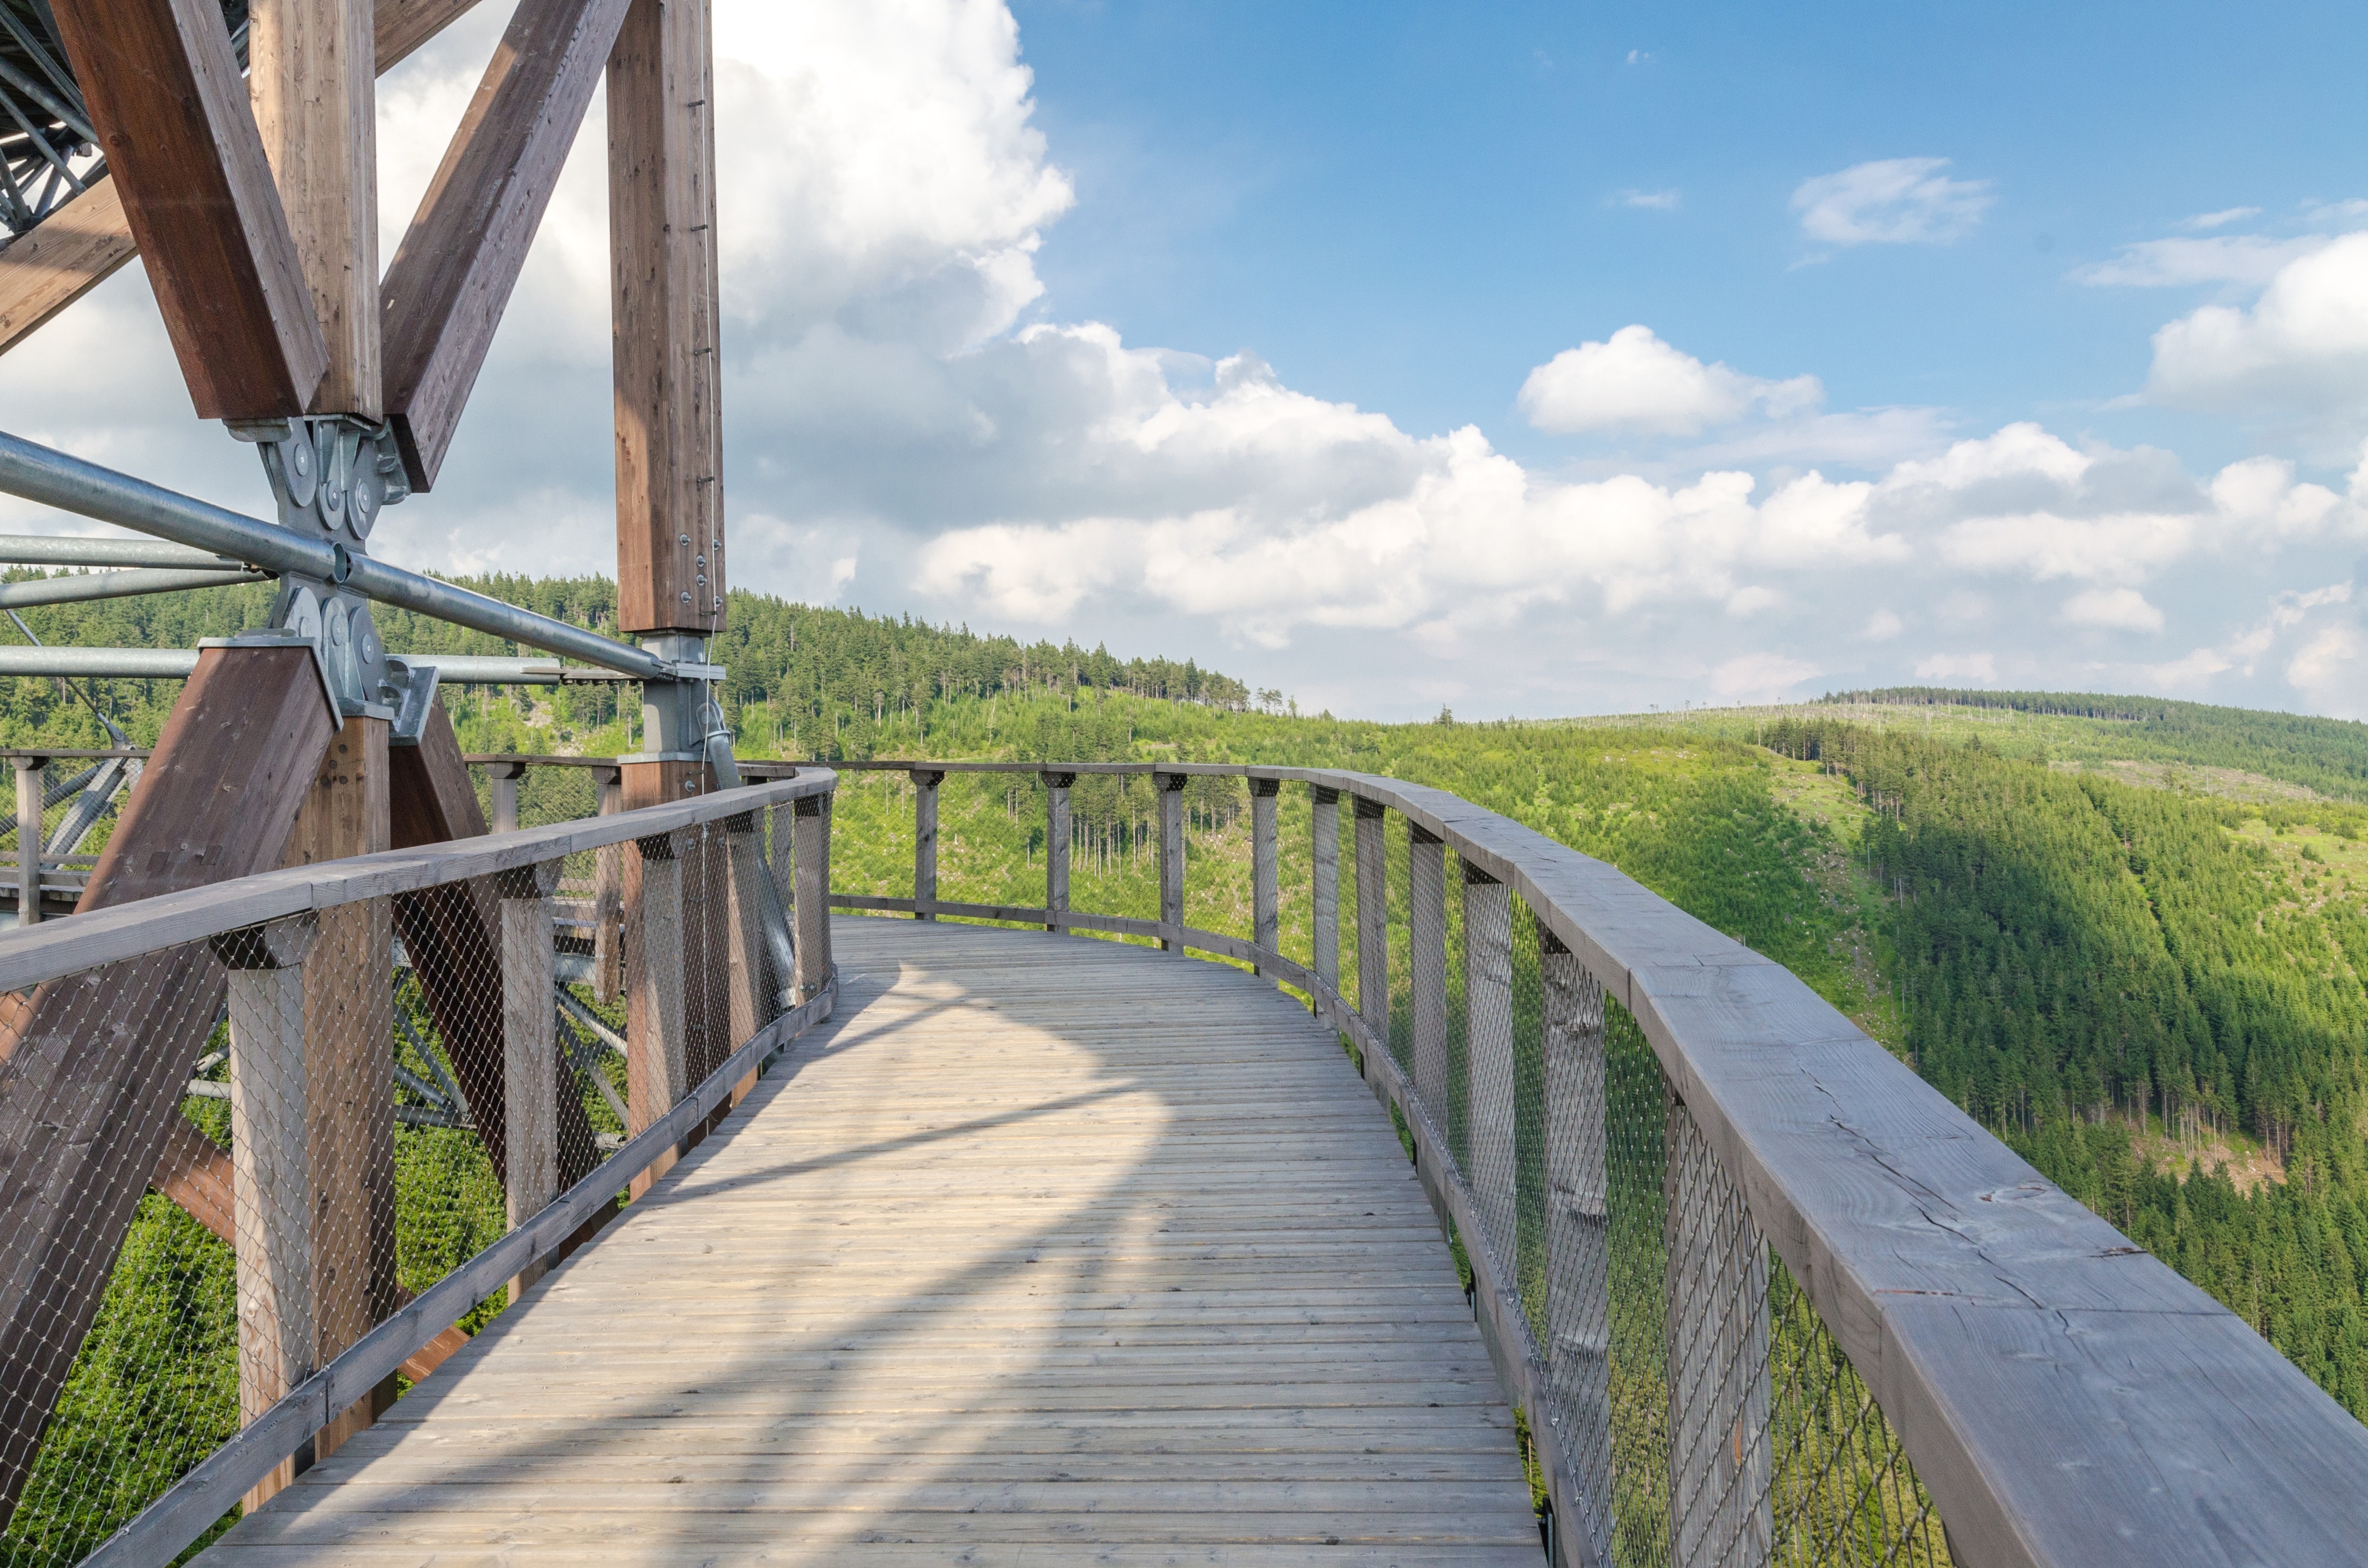
bridge, boardwalk, natural landscape, walkway, tree, nonbuilding structure, grass, guard rail, architecture, landscape, river, wood, plant, trail, thoroughfare, handrail, road